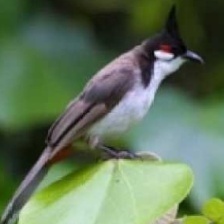
Species: RED WISKERED BULBUL
Scientific name: PYCNONOTUS JOCOSUS